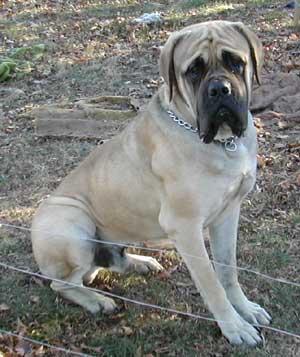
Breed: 231-n000077-bull_mastiff